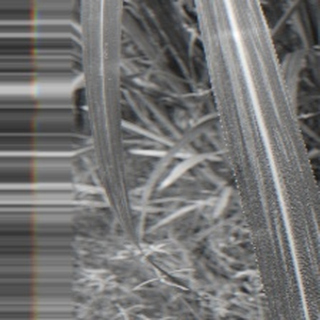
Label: sugarcane_bacterial_blight